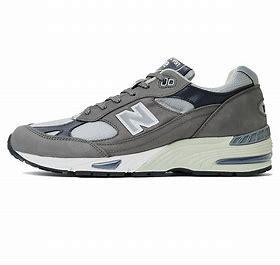
Brand: New
Model: Balance New Balance 991 Made In England Marathon